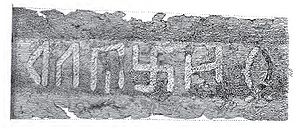
Sæbøsværdet / Inskription
George Stephens tegning af inskriptionen.
Sæbøsværdet er et vikingesværd fra begyndelsen af 800-tallet, som blev fundet i en gravhøj i Sæbø, Vikøyri, i området Sogn i det vestlige Norge. i 1825. Det er i dag opbevaret på Bergens Museum i Bergen.